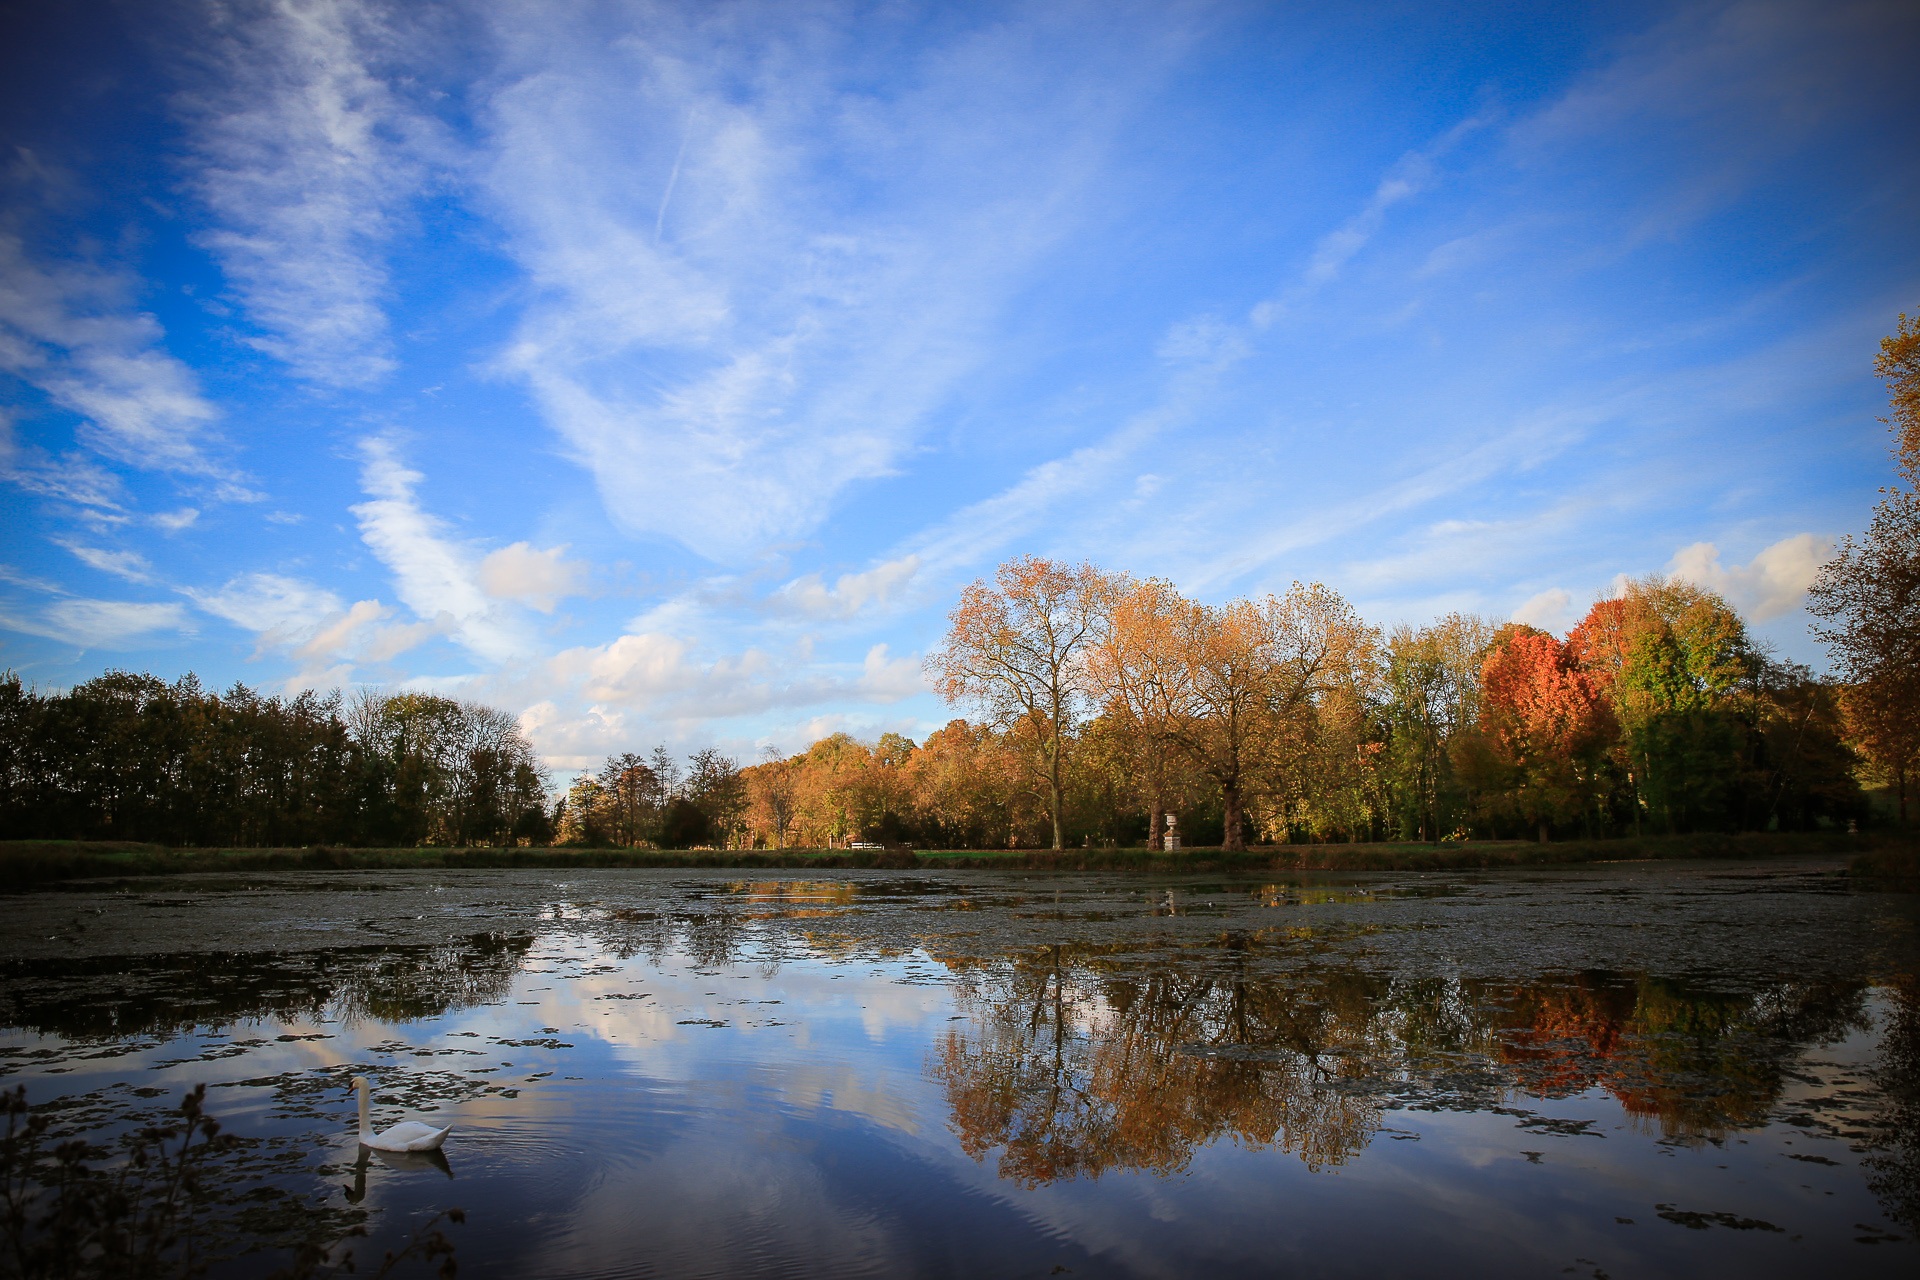
landscape, tree, water, nature, cloud, plant, sky, sunrise, sunset, sunlight, morning, leaf, fall, lake, dawn, river, dusk, pond, evening, twilight, reflection, autumn, season, body of water, swan, loch, rural area, woody plant